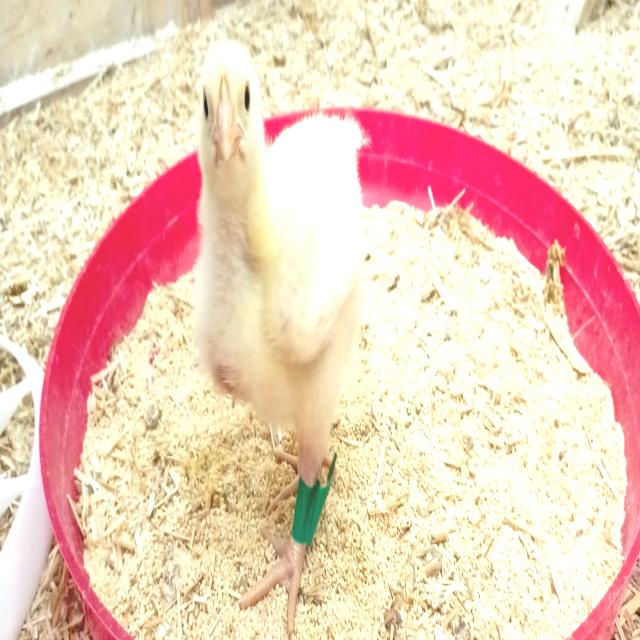
Weight: 236 g